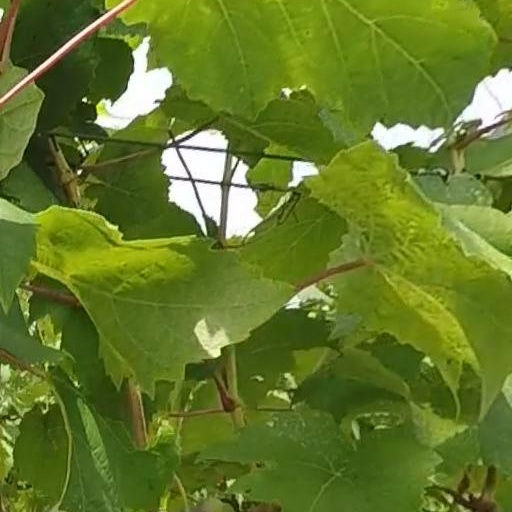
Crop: grape